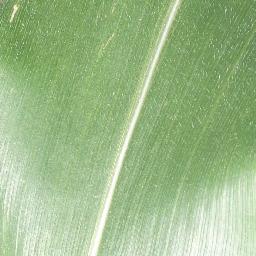
Label: Corn___healthy